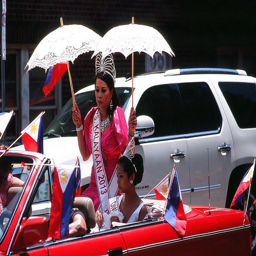
A woman standing in the back of a car holding two umbrellas.
Two women in the backseat of a car under umbrellas.
The beauty queens are riding in a convertible.
A woman is riding in the back of a convertible holding umbrellas.
A beauty pageant winner in a red convertible holds 2 parasols for herself and another pageant winner.